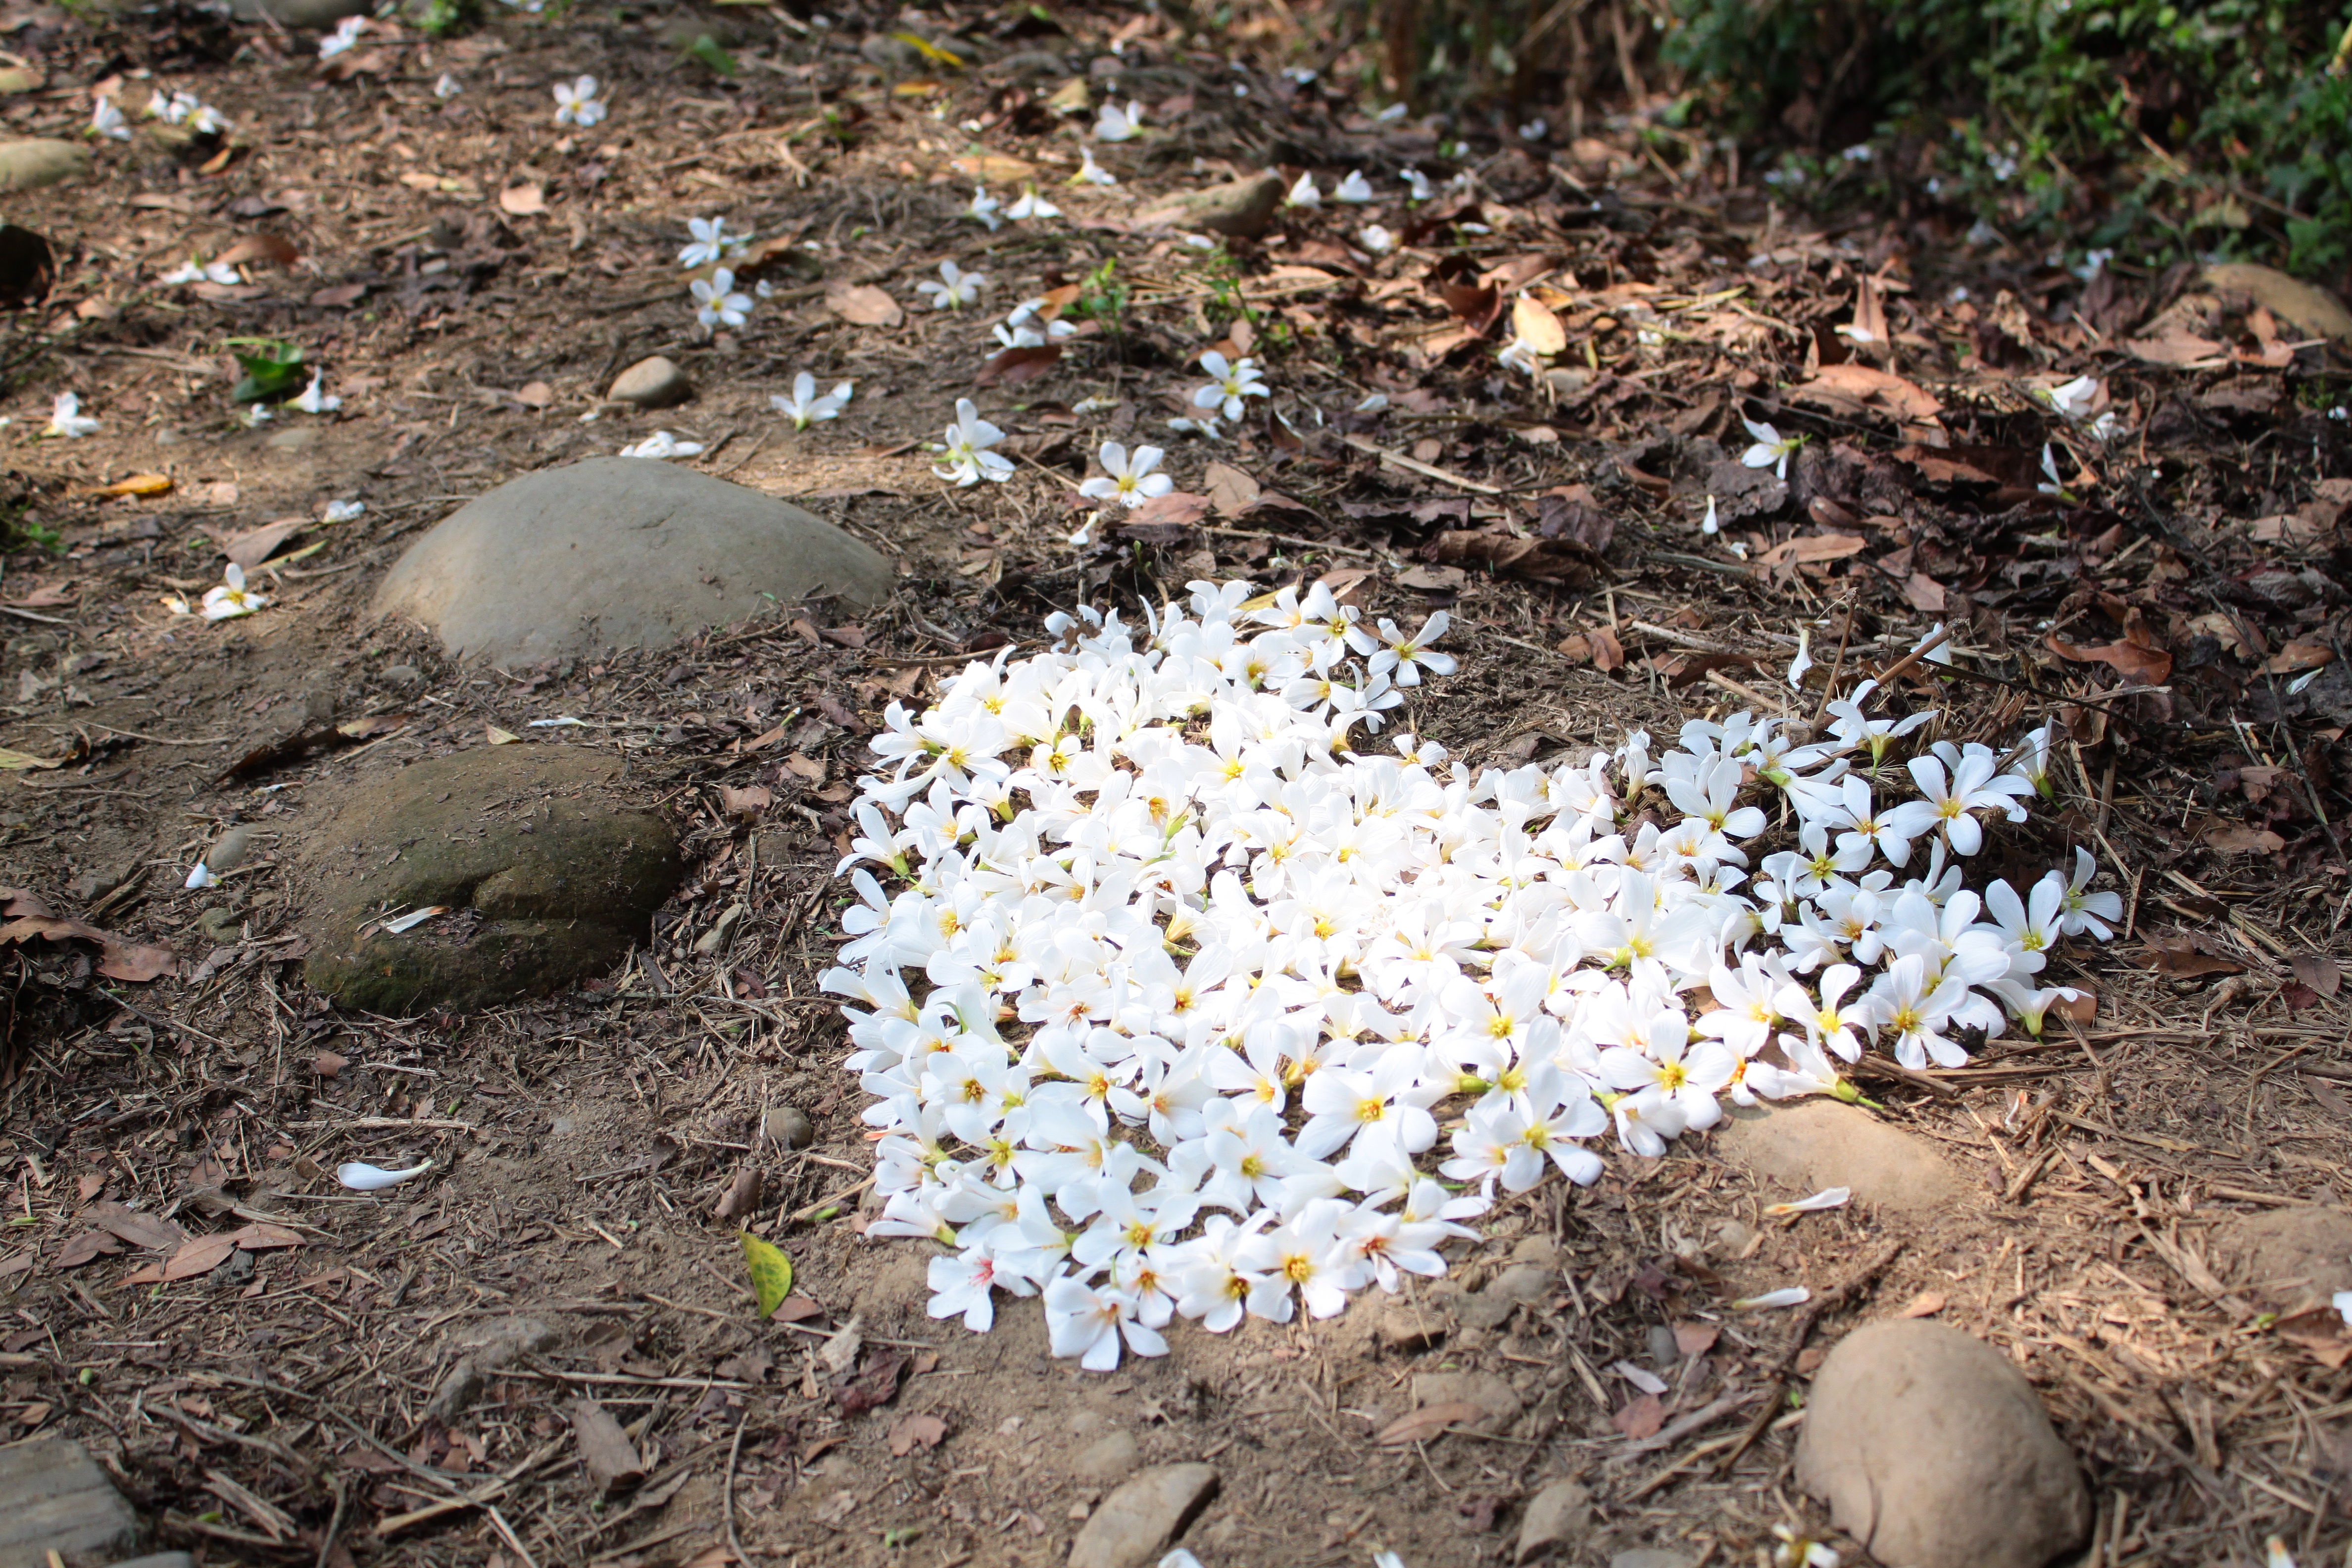
tree, nature, plant, leaf, flower, love, autumn, romantic, soil, garden, flora, wildflower, litter, woodland, tung flowers